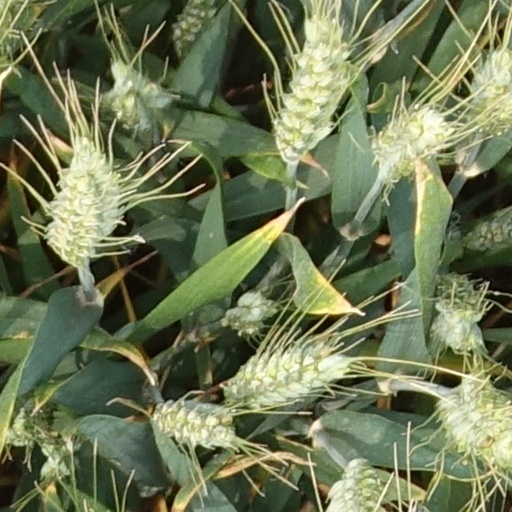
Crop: wheat